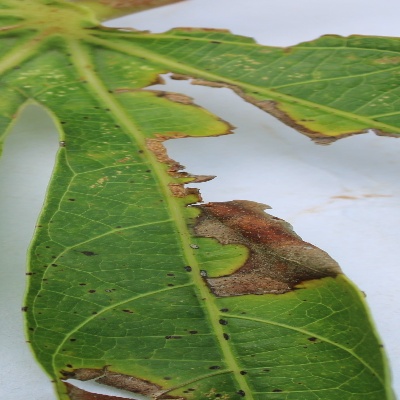
Crop: Cassava
Condition: brown spot